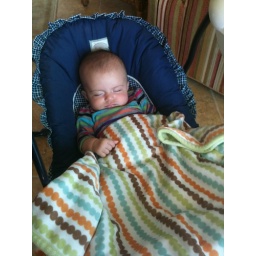
Awesome beach house, set her in chair next to deck, sound of waves lulling to sleep